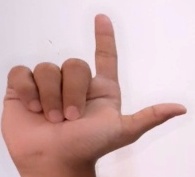
ASL sign: L